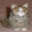
Label: cat